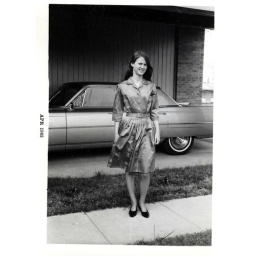
mom in a dress in front of a car 1965